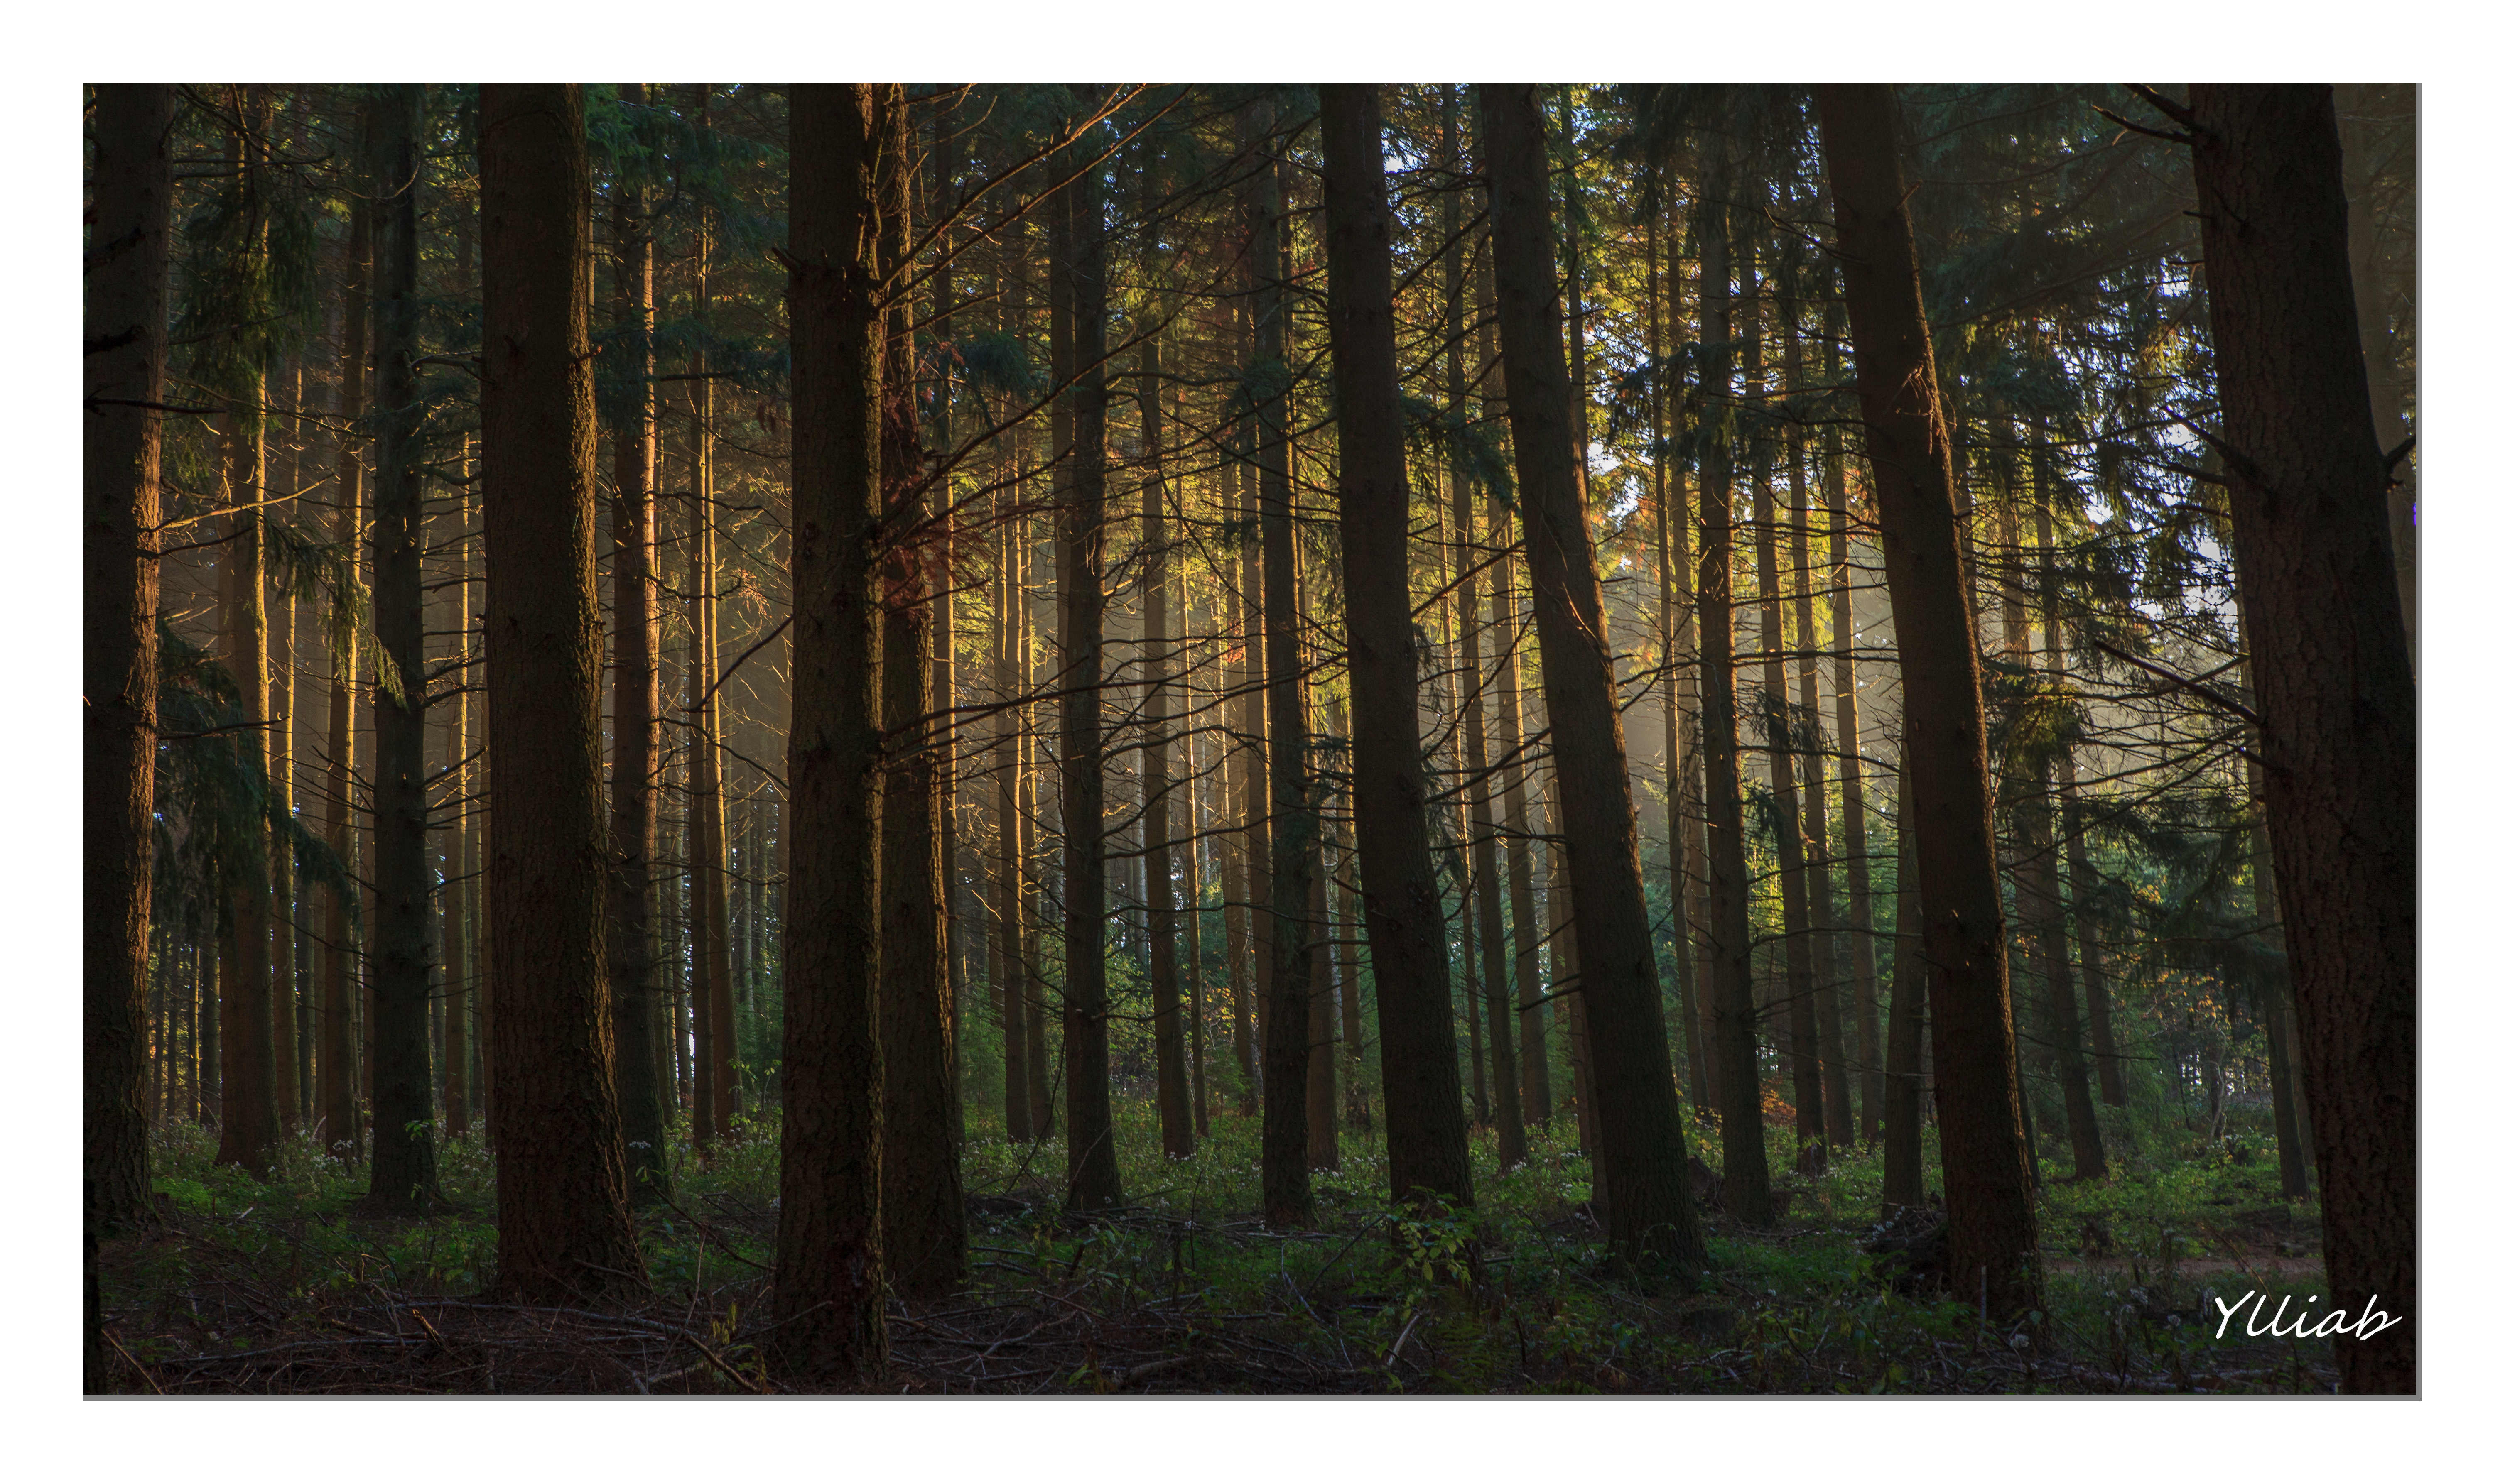
tree, forest, branch, plant, sunlight, trunk, france, canon, flickr, art, paysage, spruce, lumiere, woodland, eos5d, habitat, foret, ecosystem, ylliab, ylliabphoto, lepaysagesimplement, photographie, biome, natural environment, woody plant, temperate coniferous forest